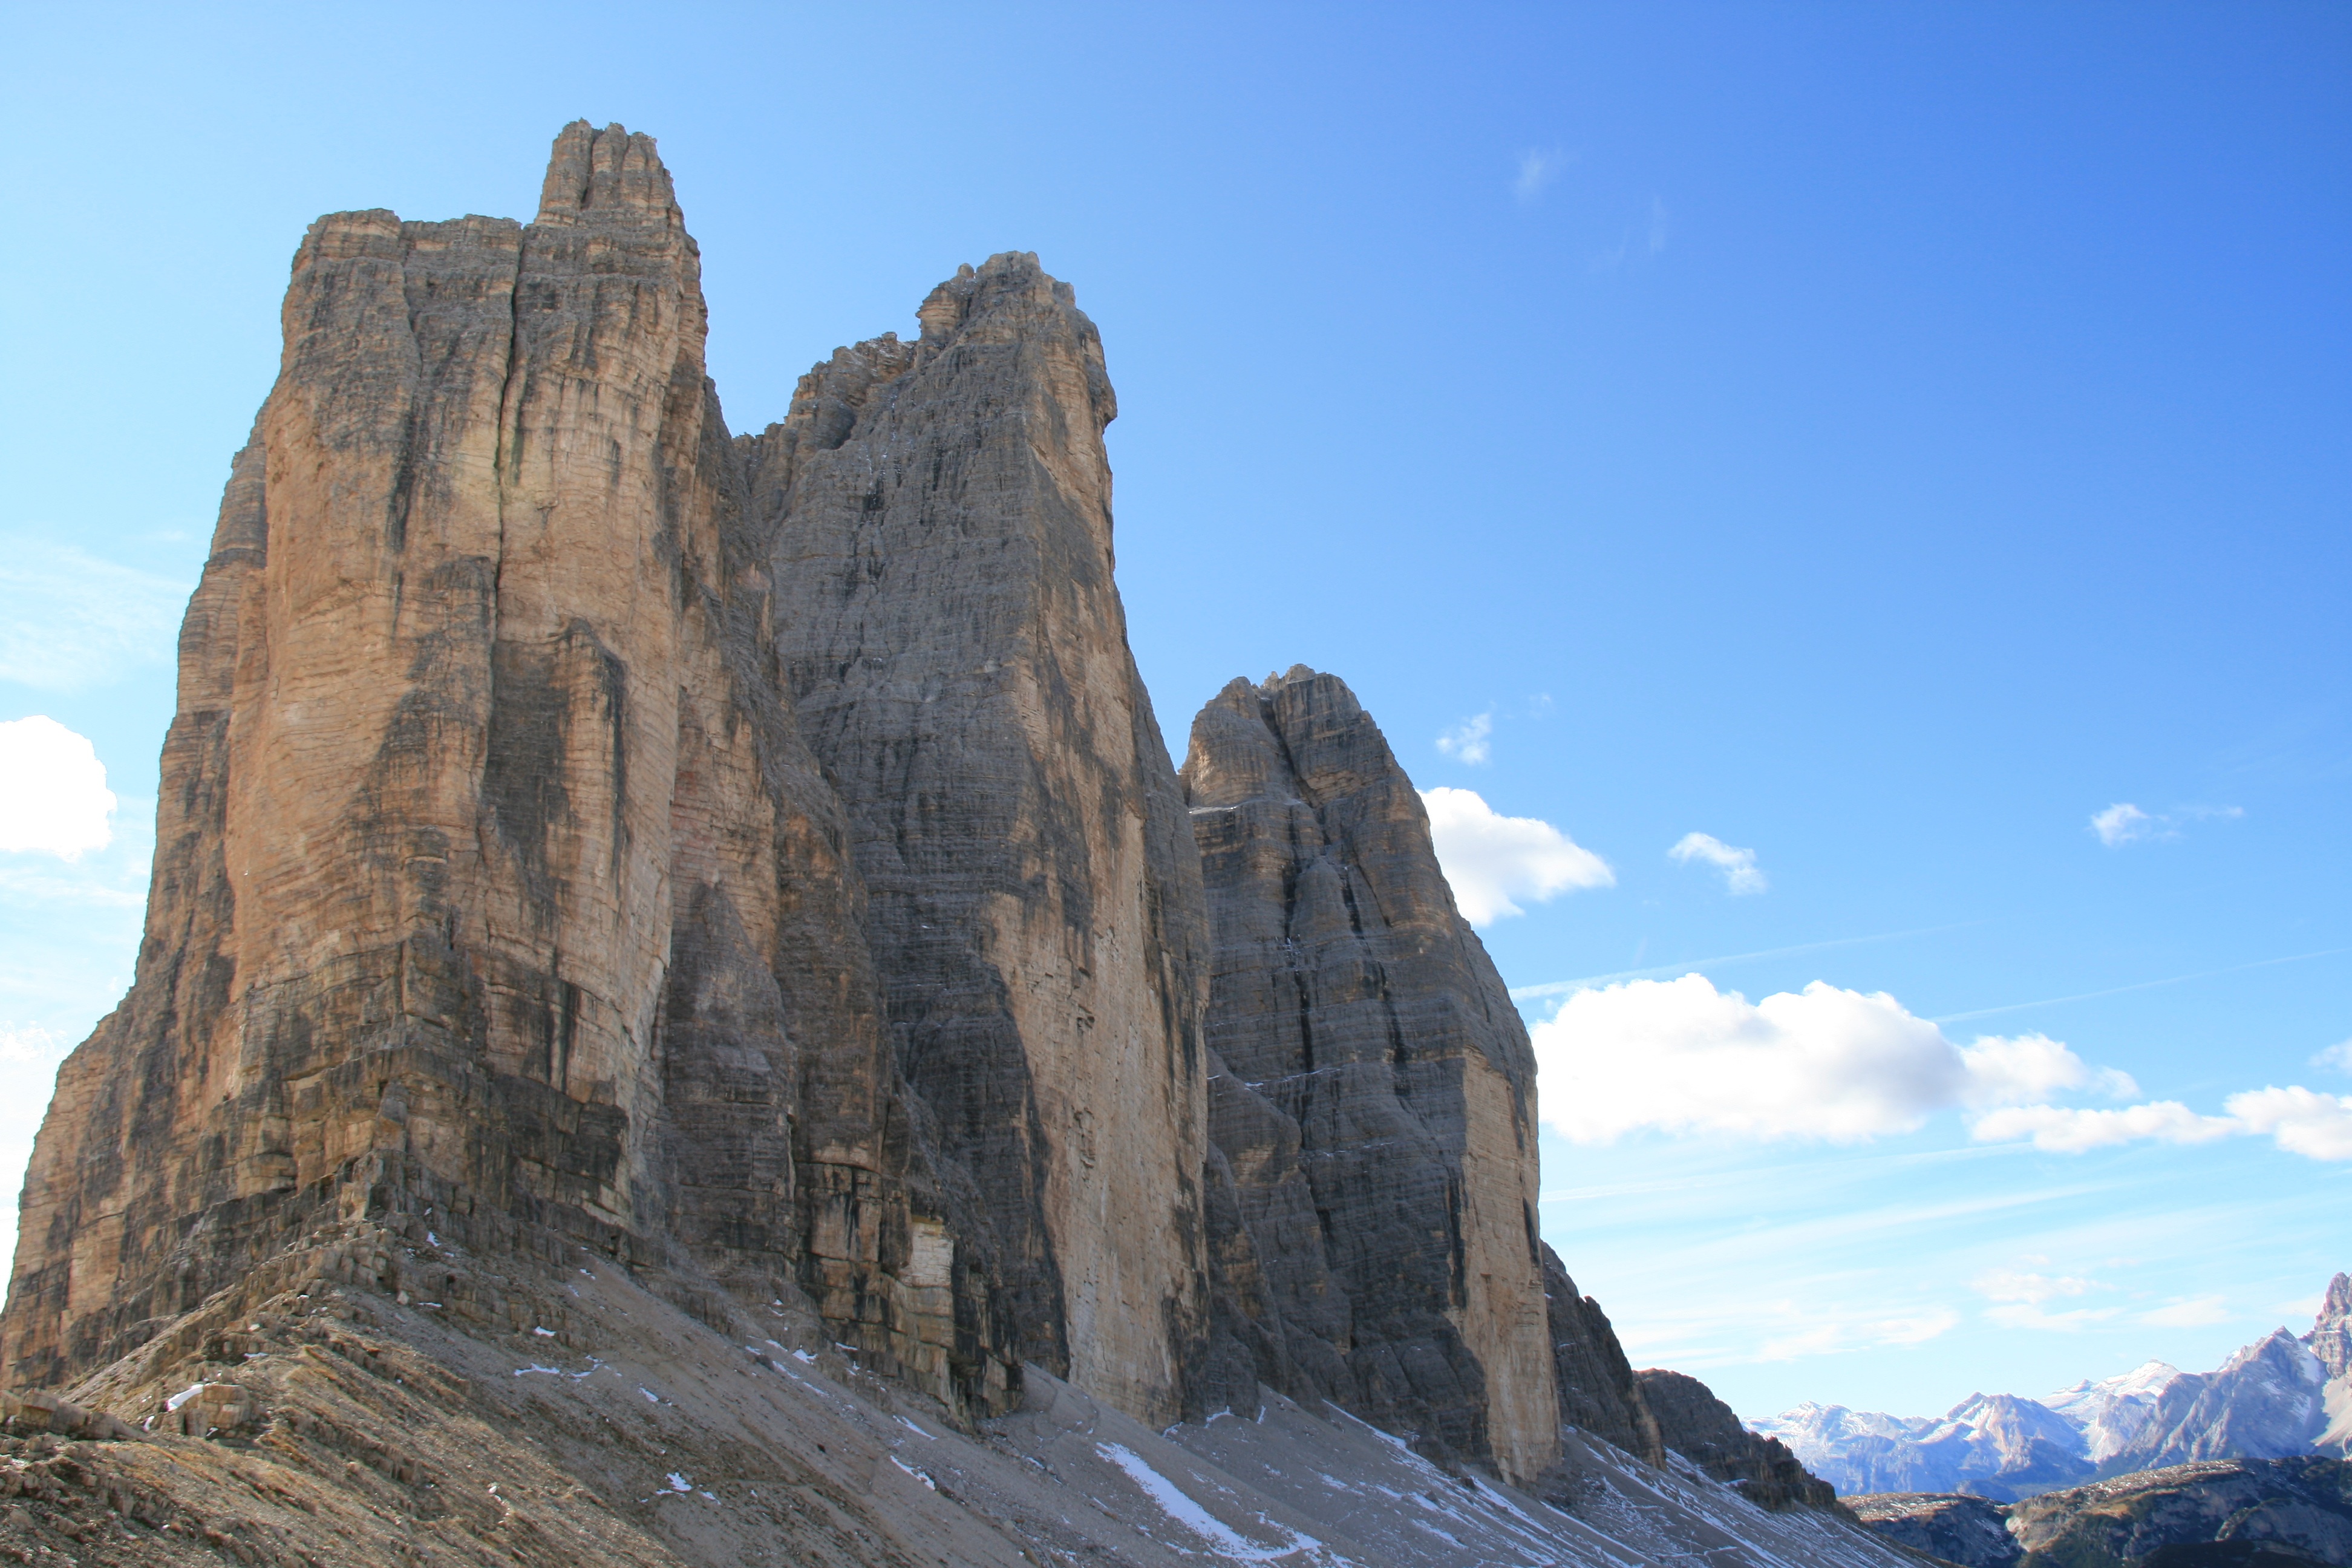
rock, mountain, adventure, valley, mountain range, formation, cliff, arch, italy, alpine, terrain, national park, ridge, mountaineering, geology, mountains, badlands, plateau, butte, dolomites, landform, south tyrol, three zinnen, mountainous landforms